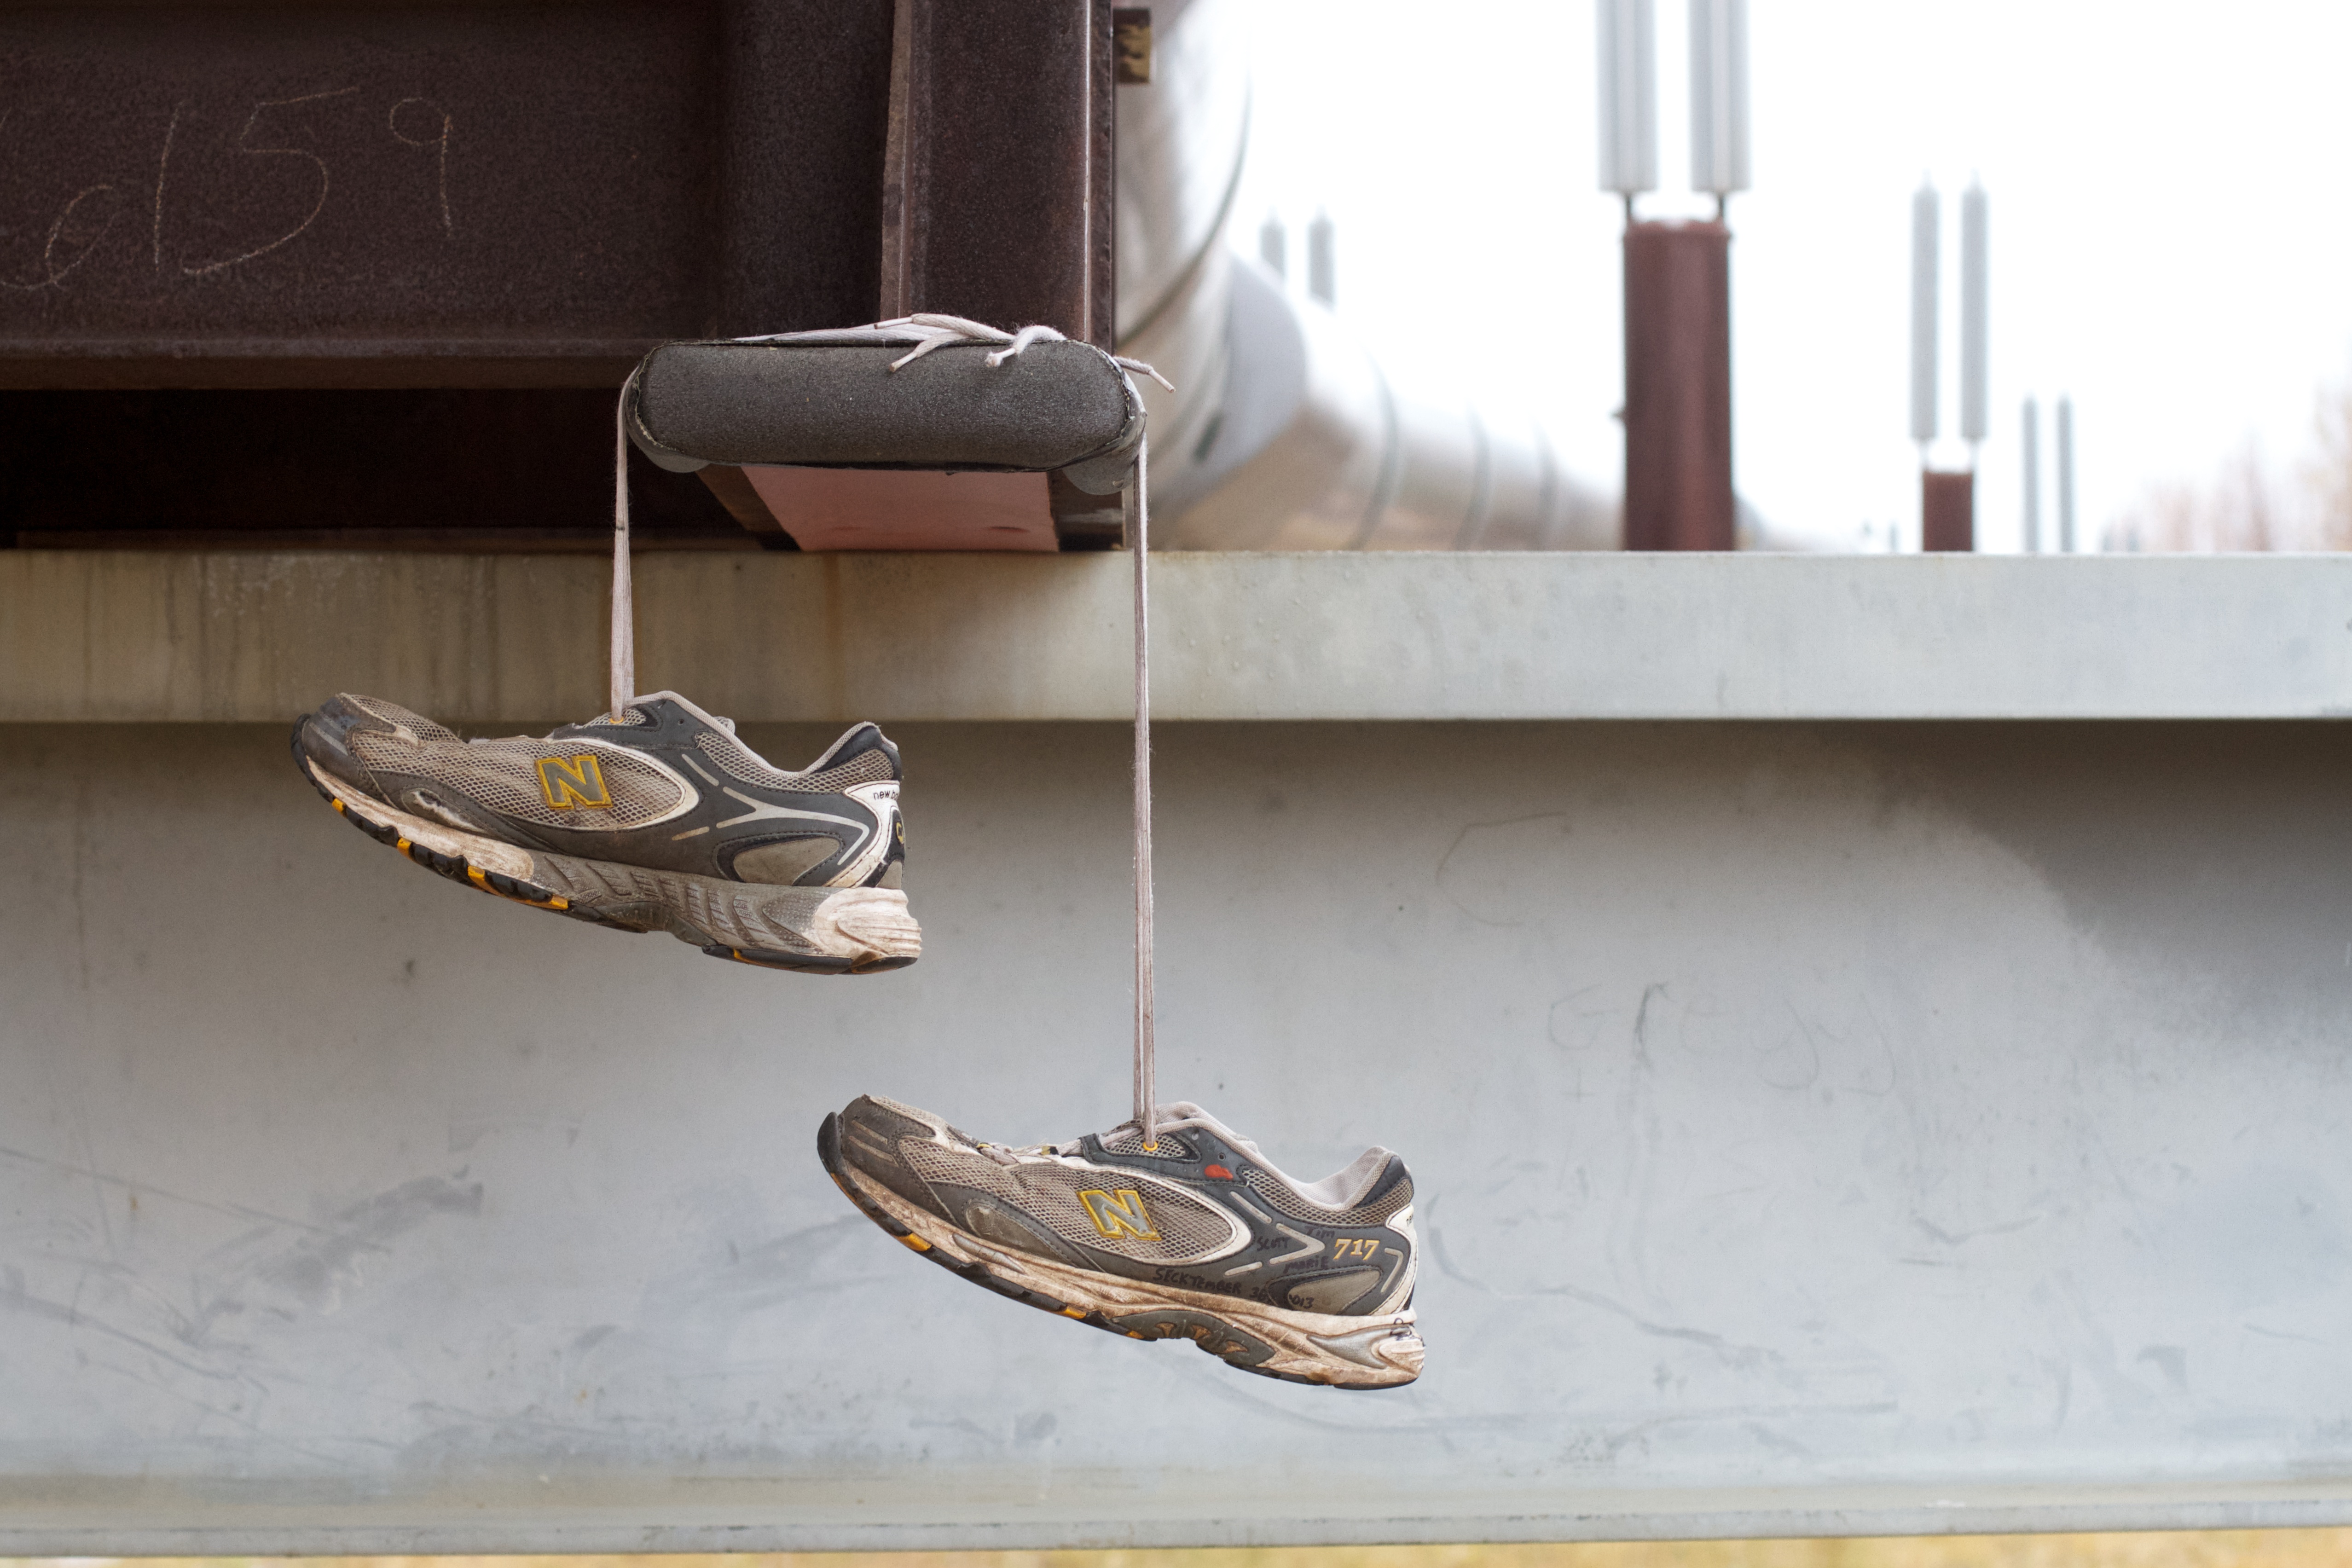
shoe, wood, floor, furniture, footwear, flooring